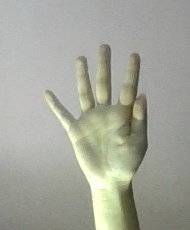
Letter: sheen